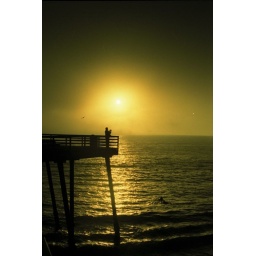
with camera, bird in sky, bro in ocean